James Ritchie & Son

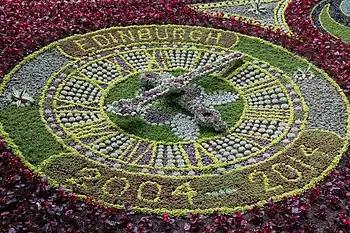
The Edinburgh Floral Clock, the clock mechanism is by James Ritchie & Son

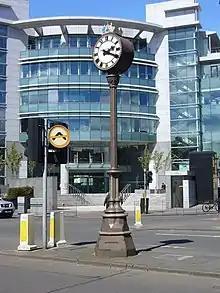
The Tollcross Clock in Edinburgh

As well as tower clocks, the company specialises in public clocks of smaller sizes, for example the former station clock of the old Fort William railway station was made by the firm. A working model of a tower clock built by the company is in the grand gallery of the National Museum of Scotland on Chambers Street.